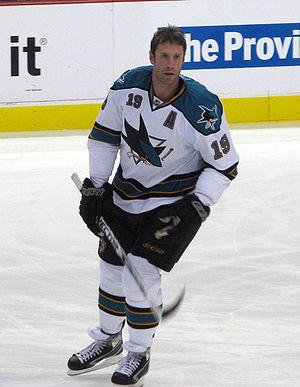
Le Championnat du monde de hockey sur glace 2005 est une compétition internationale de hockey sur glace du Championnat du monde de hockey qui a eu lieu du 30 avril au 15 mai 2005 à Vienne et à Innsbruck en Autriche. Cette édition fut particulière car les joueurs de la Ligue nationale de hockey participèrent à cause de l'annulation de la saison.
Le repêchage d'entrée dans la Ligue nationale de hockey 1997 a lieu dans Civic Center à Pittsburgh en Pennsylvanie le 21 juin.
Les Sharks de San José sont une franchise professionnelle de hockey sur glace d'Amérique du Nord. L'équipe évolue dans la Ligue nationale de hockey depuis la saison 1991-1992, et est alignée dans la division Pacifique, dans l'association de l'Ouest. Basée à San José, ville située à l'extrémité sud de la baie de San Francisco, il s'agit de la troisième équipe de la LNH localisée dans la Californie à intégrer cette ligue après les Kings de Los Angeles et les Golden Seals de la Californie qui ont toutes les deux commencé en 1967, les Golden Seals ayant disparu en 1976.
Les Bruins de Boston, en anglais Boston Bruins, sont une franchise professionnelle de hockey sur glace d'Amérique du Nord. L'équipe est basée à Boston dans le Massachusetts aux États-Unis et joue ses matchs à domicile dans la salle du TD Garden depuis 1995. Auparavant l'équipe a joué quelques saisons dans le Boston Arena puis la plus grande partie de son histoire dans le Boston Garden. Ils font partie de la ligue principale d'Amérique du Nord, la Ligue nationale de hockey, et s'alignent dans la division Atlantique dans l'association de l'Est.